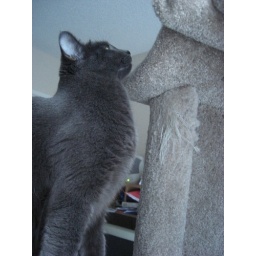
Images of a small struggle between Danya and Loki over who should be on the top of the cat tree